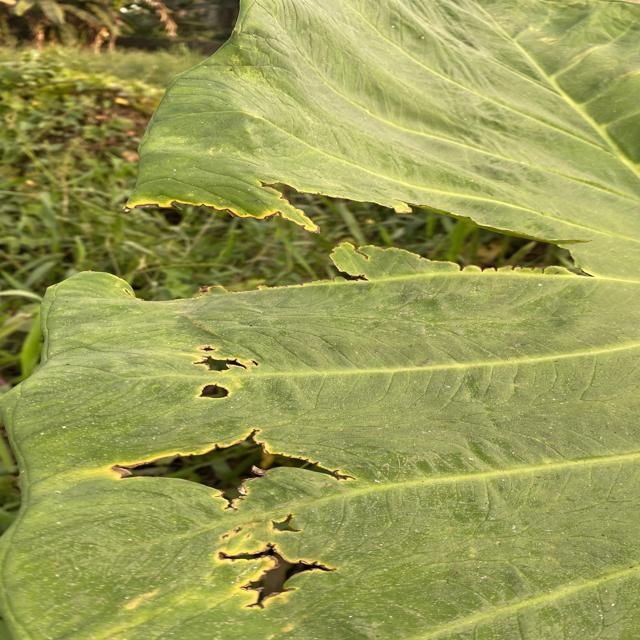
Label: Late_Blight